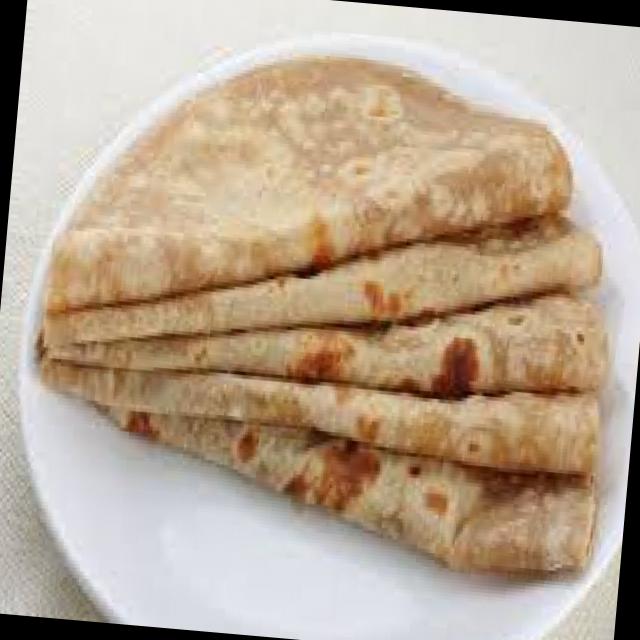
Dish: chapati